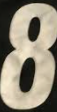
Number: 8